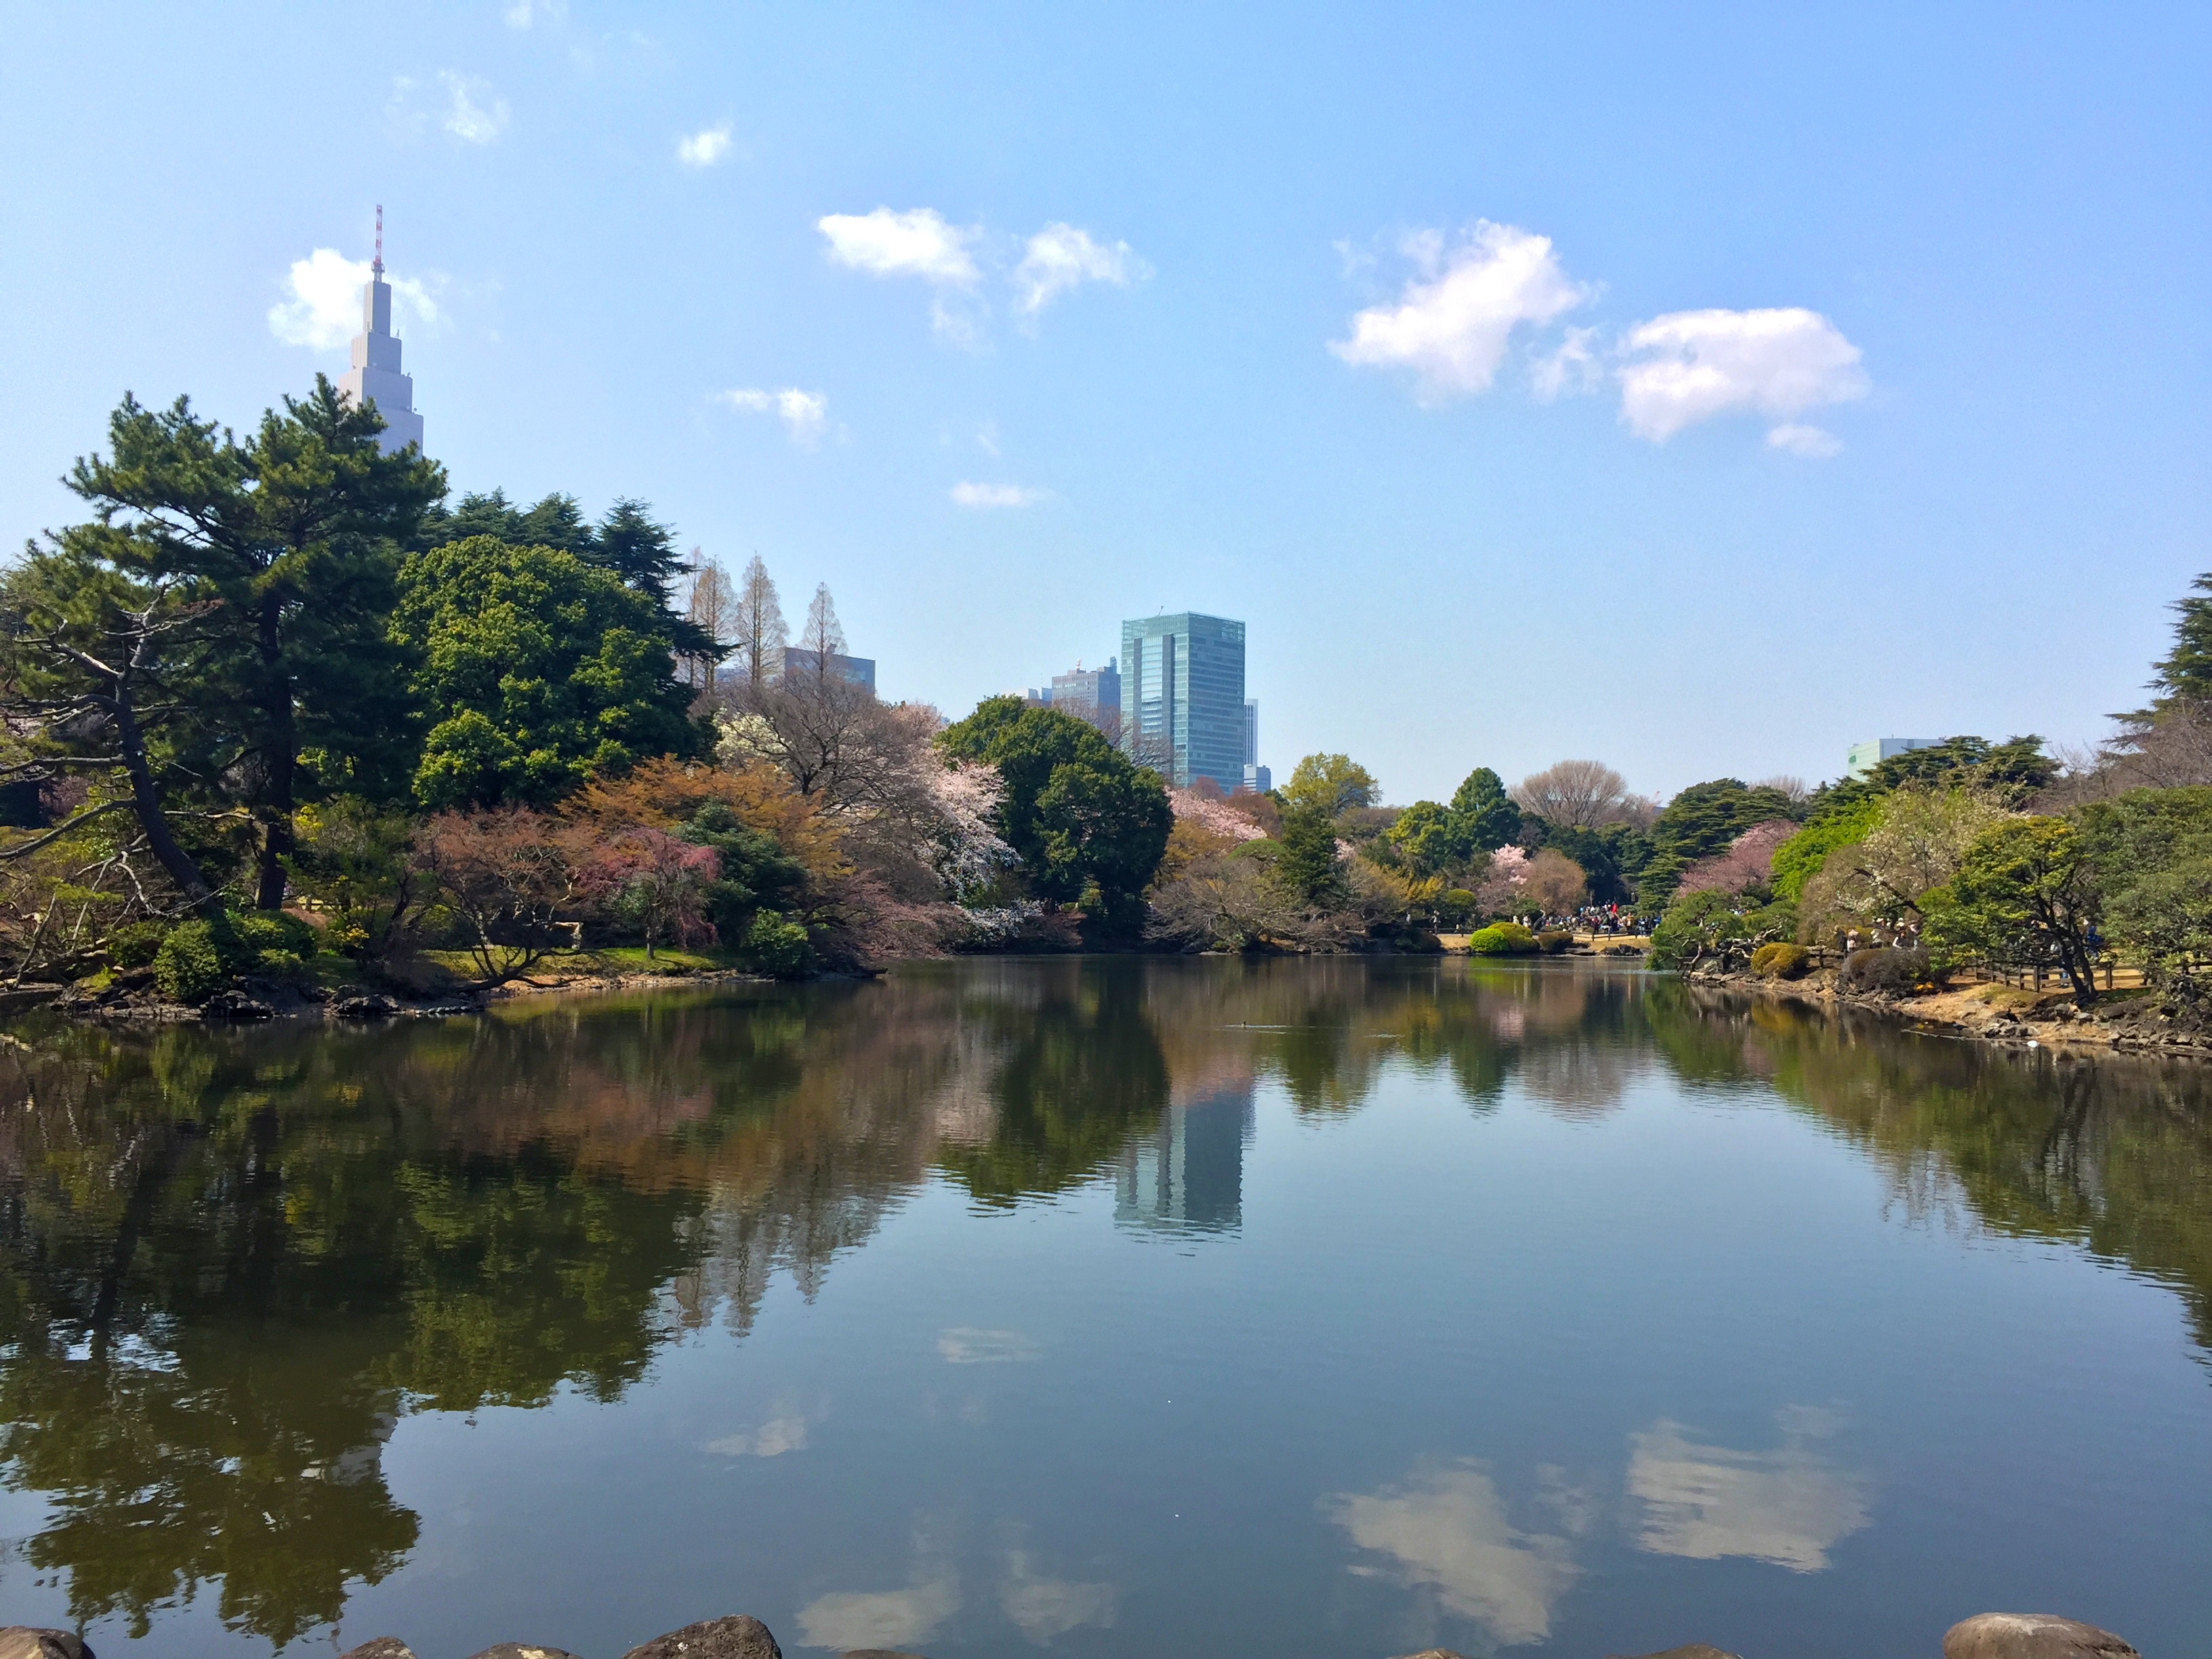
landscape, tree, water, nature, blossom, flower, lake, urban, river, pond, spring, reflection, autumn, park, reservoir, japan, cherry blossom, waterway, body of water, japanese, springtime, sakura, cherry, cherry blossoms, woody plant